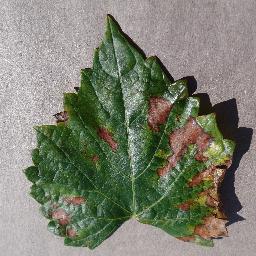
Label: Grape___Esca_(Black_Measles)